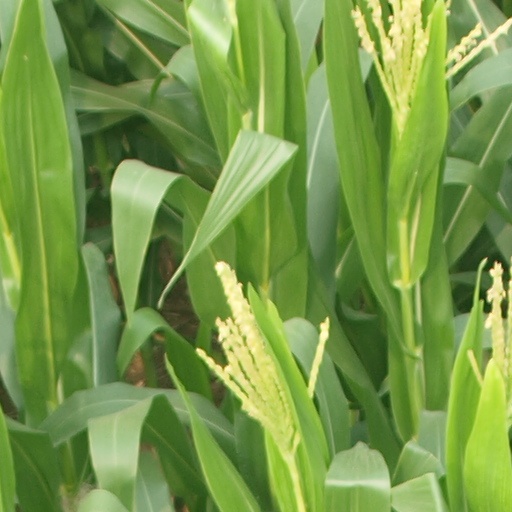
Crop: maize; corn